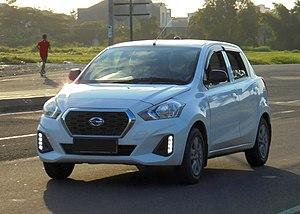
La Datsun Go est la première voiture lancée par le constructeur automobile japonais de Nissan sous la marque Datsun depuis sa renaissance en 2013. La marque a été utilisée pour les exportations Nissan avant son arrêt en 1986. Nommé d'après le "Dat-Go", la première voiture de Datsun lancée au début du 20e siècle, la Go est disponible sur les marchés en développement tels que l'Inde, l'Afrique du Sud et l'Indonésie. Elle est basée sur la même plate-forme Nissan V que la Micra/March.